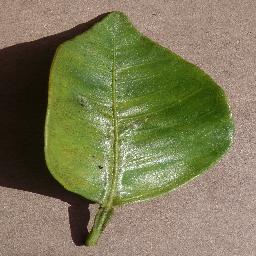
Label: Orange___Haunglongbing_(Citrus_greening)